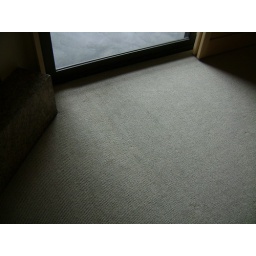
living room, 2 BIG stains by balcony door